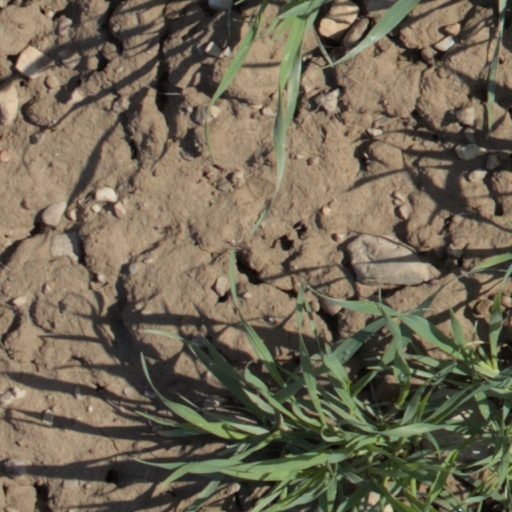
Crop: wheat